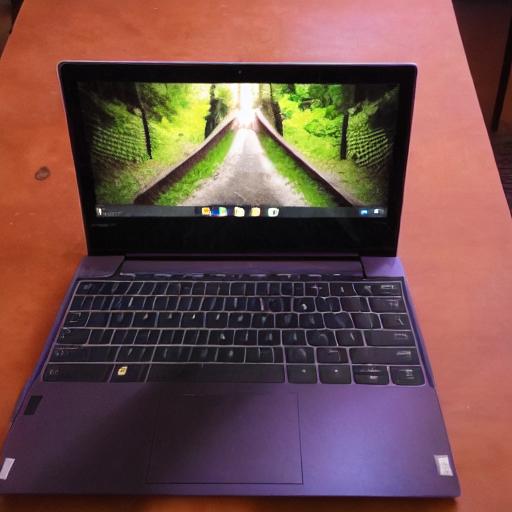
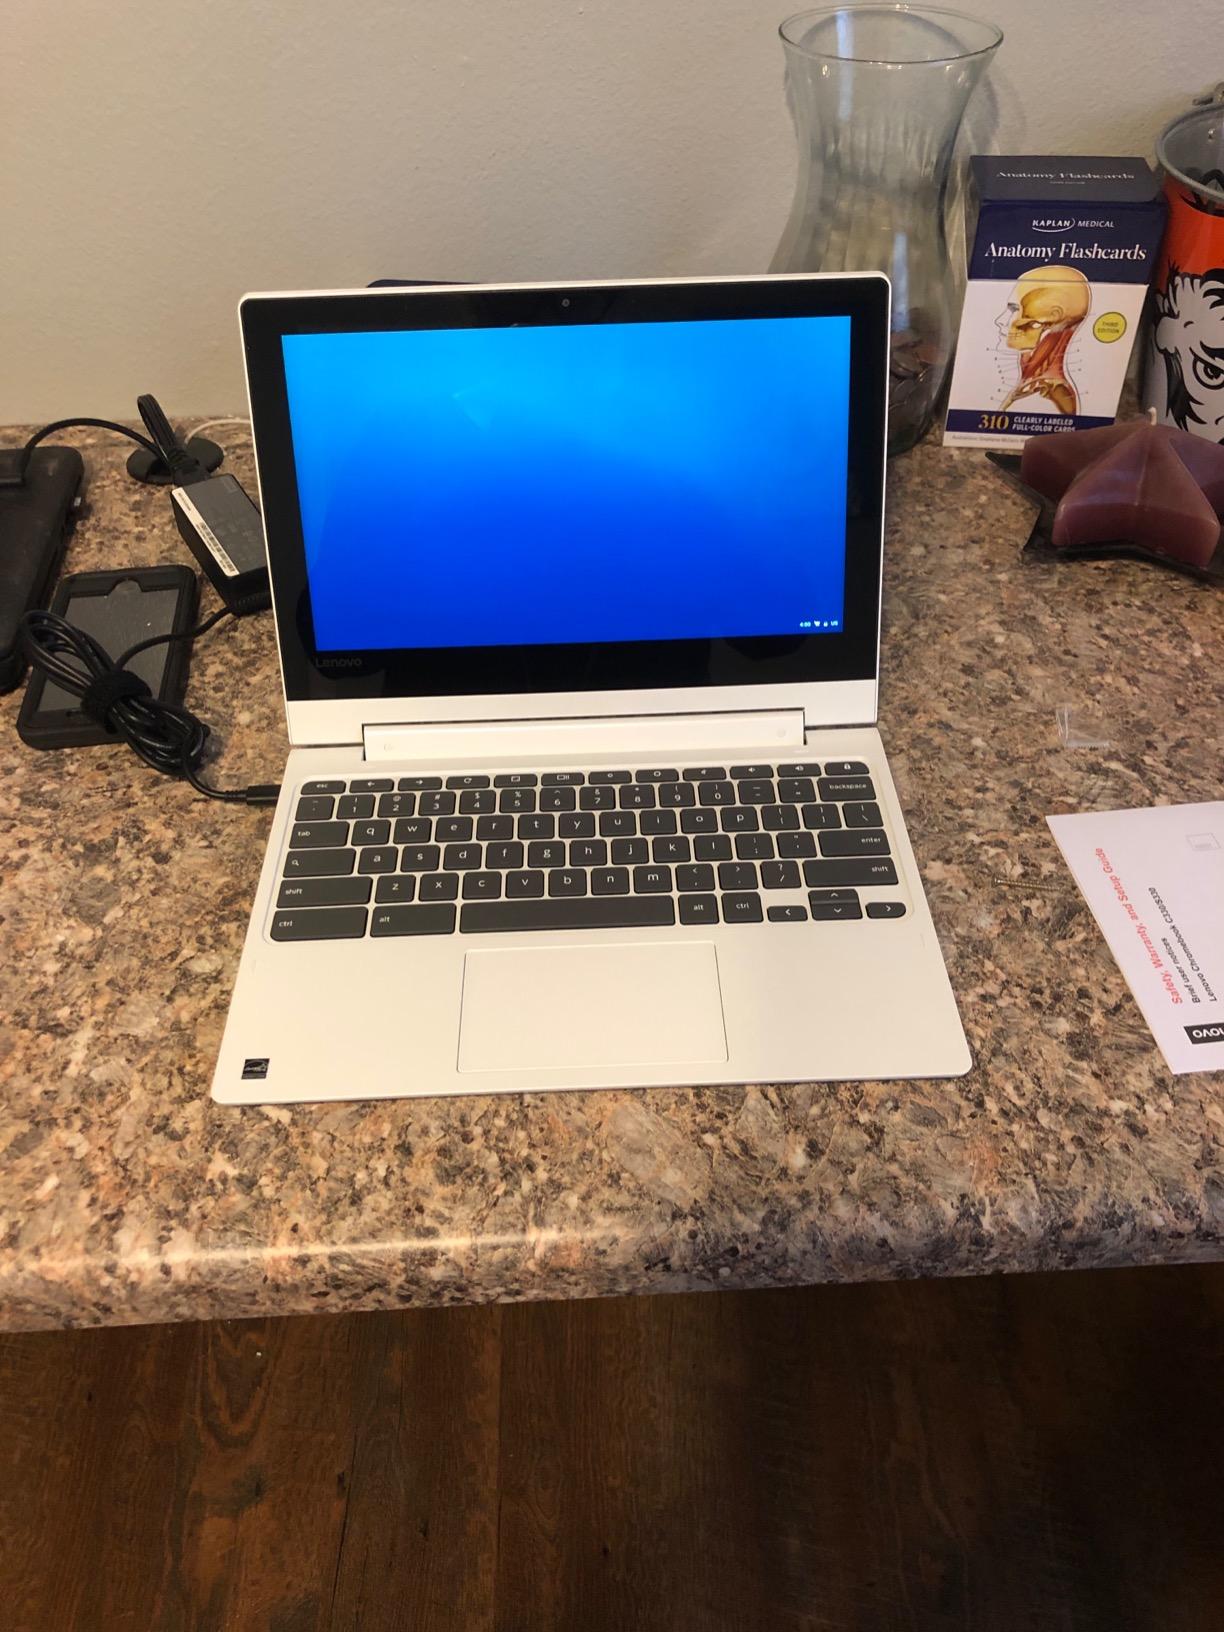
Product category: laptop
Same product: no